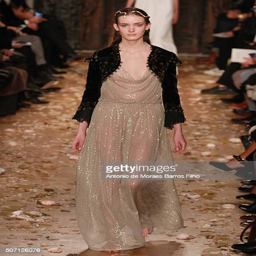
a model walks the runway during the show as part